Henrietta Boggs

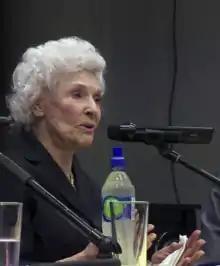
Henrietta Boggs speaking at a panel discussion in 2014

Henrietta Longstreet Boggs (6 May 1918 – 9 September 2020) was an American author, journalist, and activist. She served as First Lady of Costa Rica from 1948 to 1949 in the years immediately following the Costa Rican Civil War. She turned 100 in May 2018.